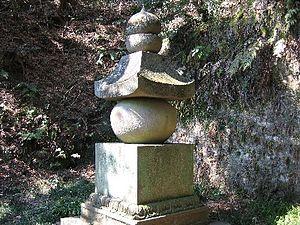
Gorintō est le nom d'un type japonais de pagode bouddhiste qui aurait été adopté en premier par les sectes Shingon et Tendai au milieu de l'époque de Heian. Utilisé à des fins commémoratives ou funéraires, il est donc fréquent dans les temples bouddhistes et les cimetières. Il est aussi appelé gorinsotōba ou gorinsotoba ou goringedatsu, dans lequel le mot sotoba est une translittération du mot sanskrit stūpa.
Cette liste présente les éléments architecturaux du Japon datant de l'époque de Kamakura désignés biens culturels importants.